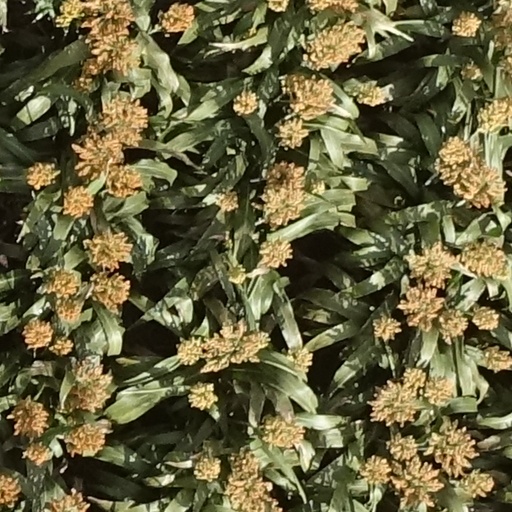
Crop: sorghum